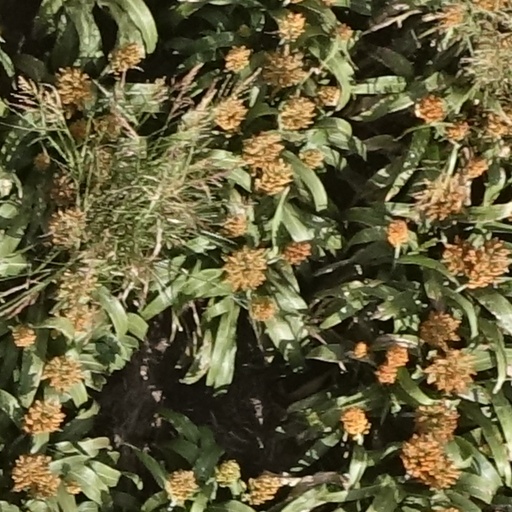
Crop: sorghum